Christian Taylor (filmmaker)

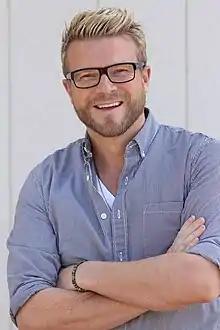
Christian Taylor Writer Director

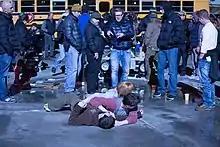
Christian Taylor directs the "Teen Wolf" episode "Motel California"

Christian Taylor is a British-Argentine-American screenwriter, director, and producer known for his work on the American television series "Lost", "Six Feet Under", "Teen Wolf, , Resident Alien," "Eye Candy" and the award-winning independent film "Showboy", which he codirected and starred in. Christian is a proud member of the LGBTQ+ community and actively works to encourage representation across Film and TV storytelling.